Vico Morcote

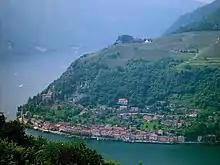
View over Morcote and Lake Lugano

Vico Morcote has an area, , of . Of this area, or 16.2% is used for agricultural purposes, while or 72.8% is forested. Of the rest of the land, or 12.0% is settled (buildings or roads) and or 1.6% is unproductive land.